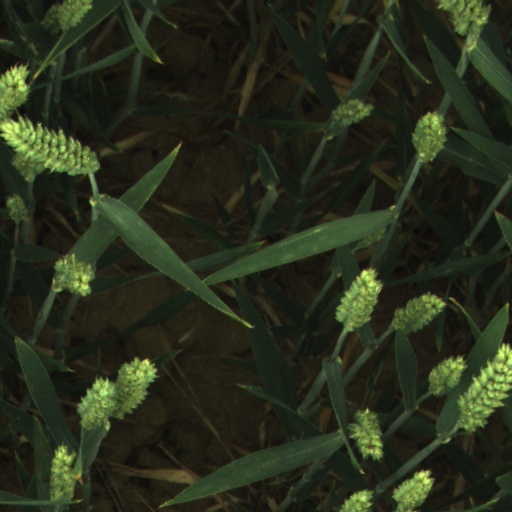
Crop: wheat